Vincenzo Bellini

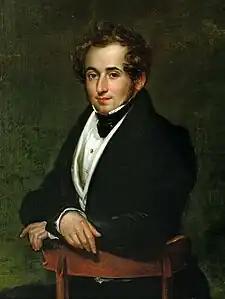
Bellini, portrait by Pietro Lucchini

Vincenzo Salvatore Carmelo Francesco Bellini (3 November 1801 – 23 September 1835) was an Italian opera composer famed for his long, graceful melodies and evocative musical settings. A central figure of the era, he was admired not only by the public, but also by many composers who were influenced by his work. His songs balanced florid embellishment with a deceptively simple approach to lyric setting.